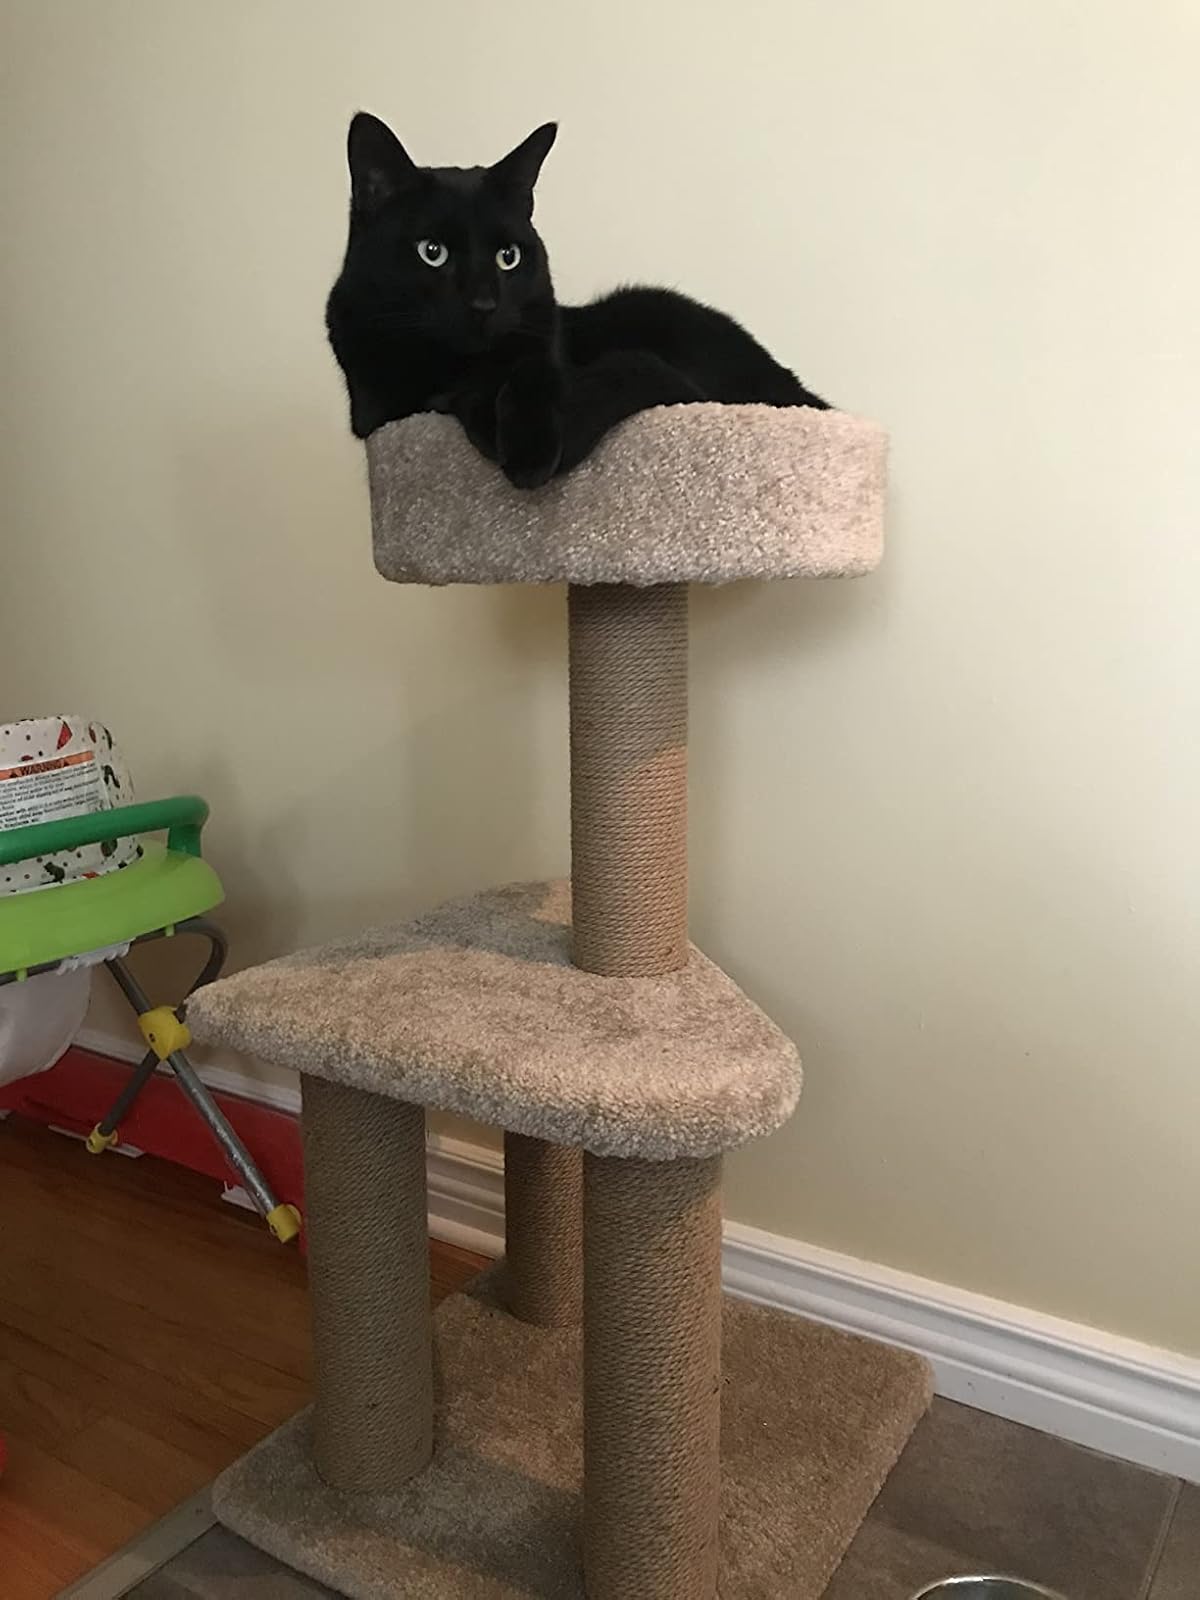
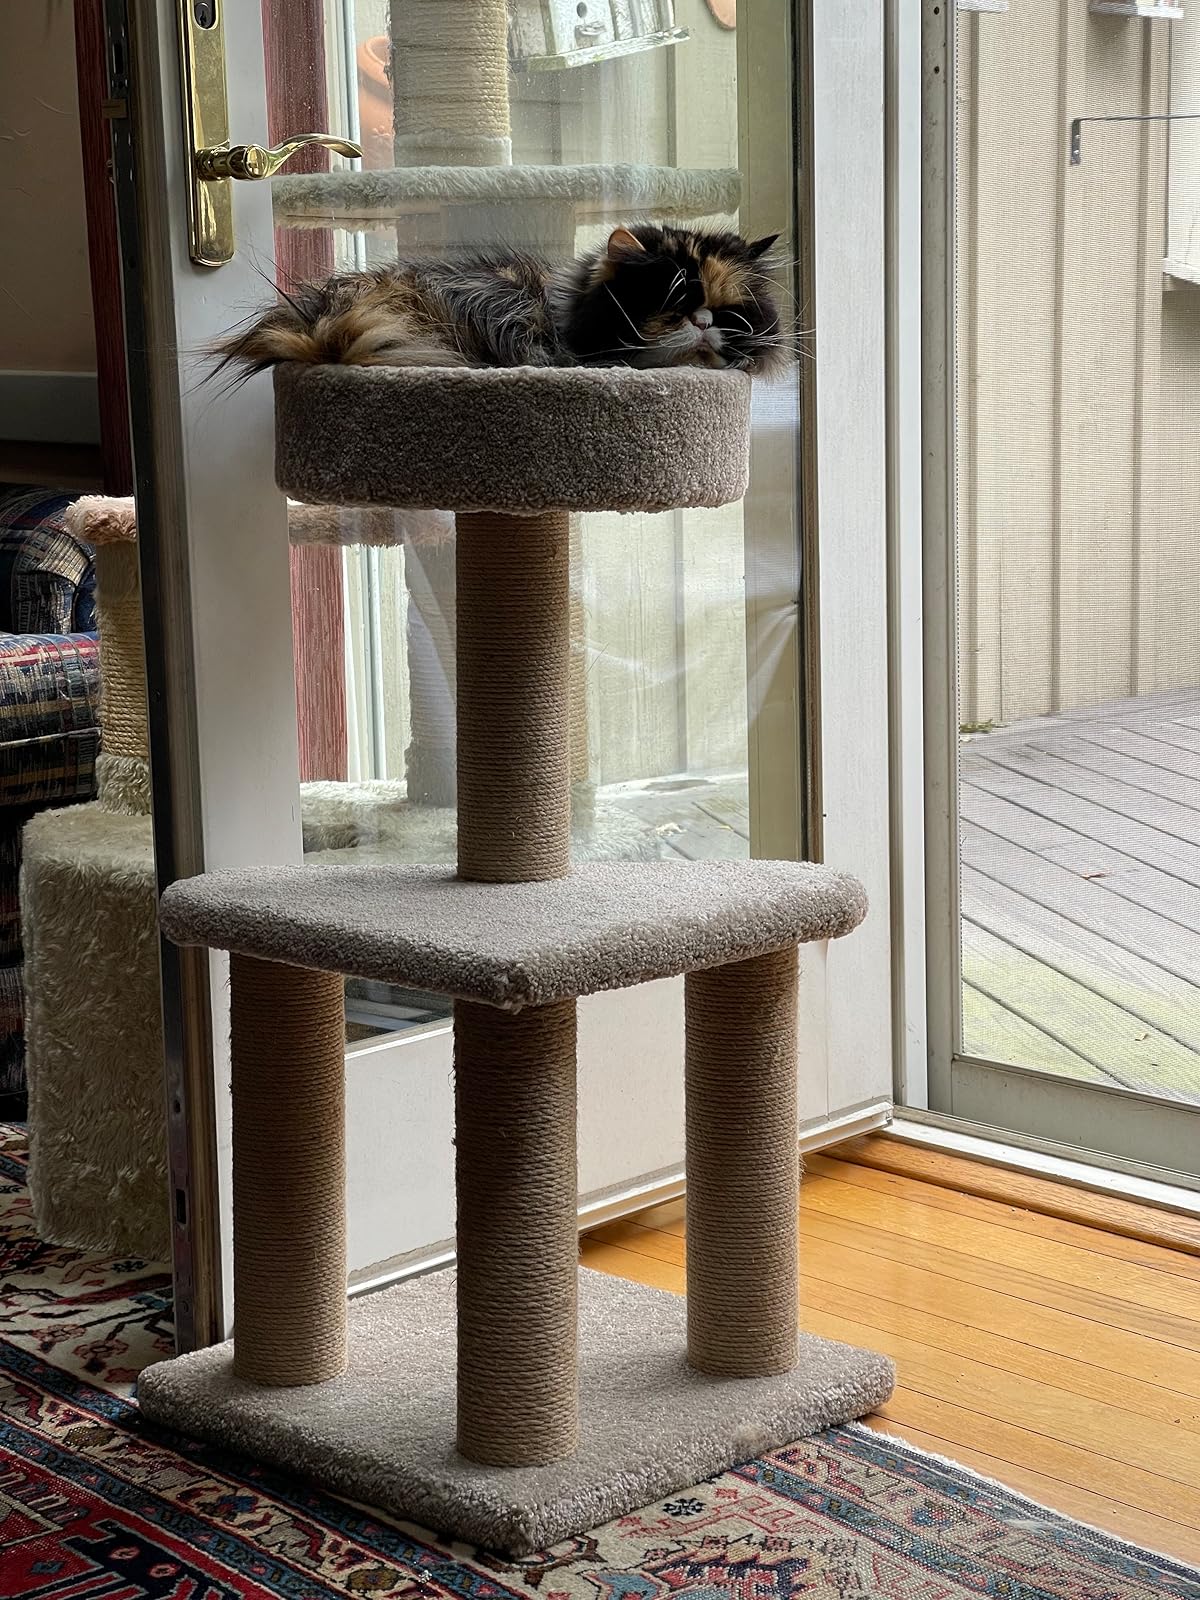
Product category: items_cat tree
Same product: yes